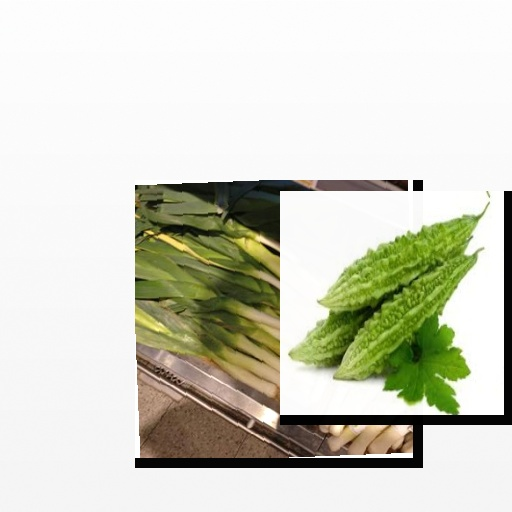
Food items: leek, bitter_gourd